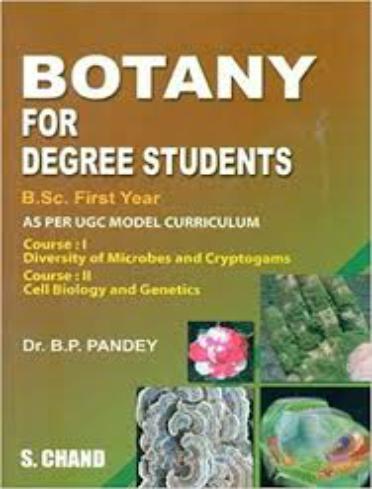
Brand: Botany
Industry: Others